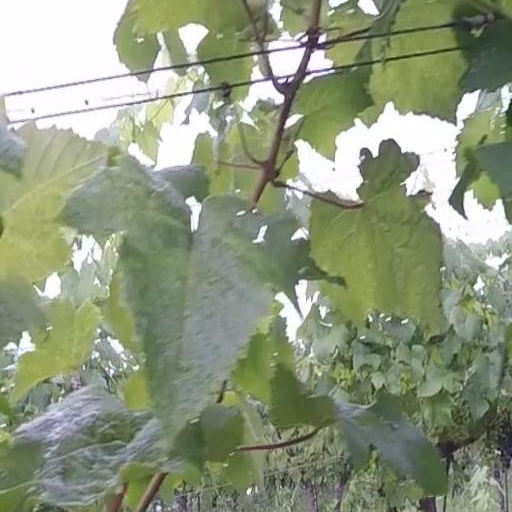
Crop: grape